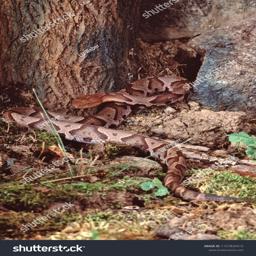
Animal: snakes